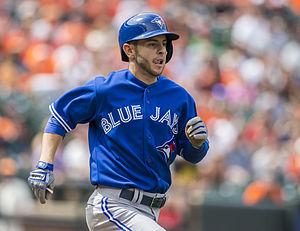
Jonathan Diaz est un joueur d'arrêt-court des Ligues majeures de baseball sous contrat avec les Yankees de New York.